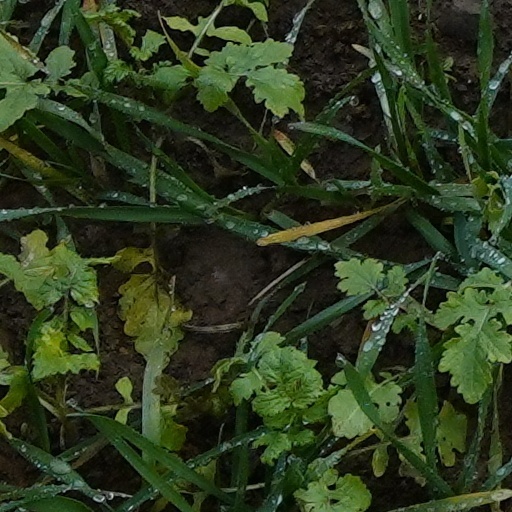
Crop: wheat